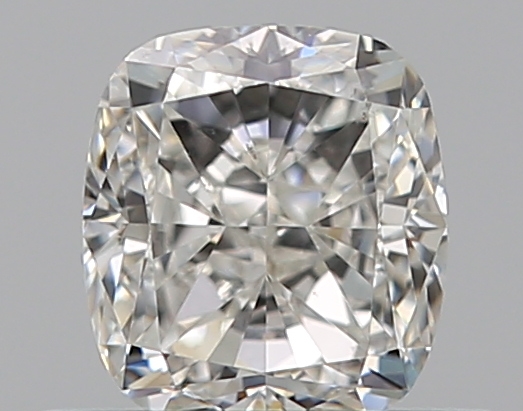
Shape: cushion
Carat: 0.5
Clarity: VS2
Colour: H
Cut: EX
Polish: EX
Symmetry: VG
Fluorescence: N
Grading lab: GIA
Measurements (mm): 4.61 x 4.18 x 2.91